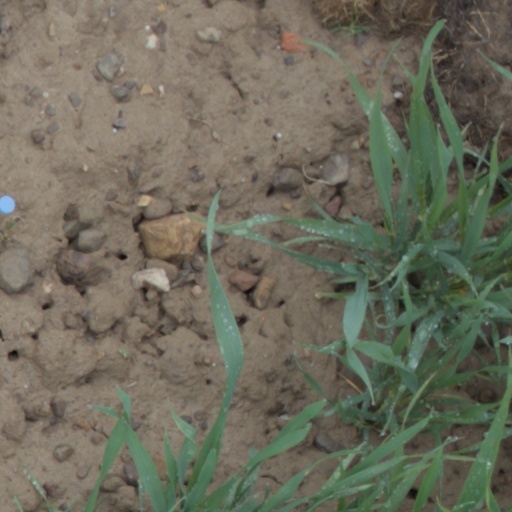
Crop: wheat